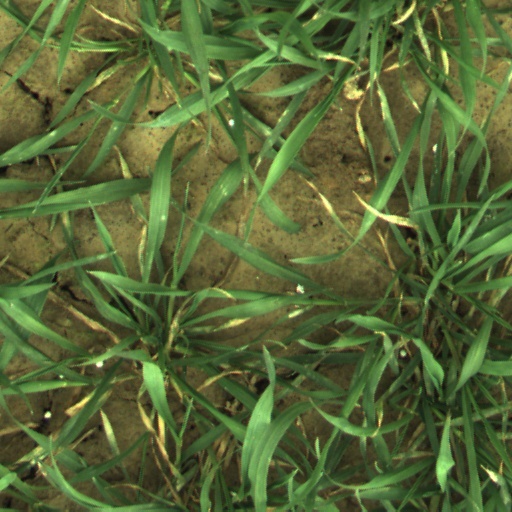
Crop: wheat